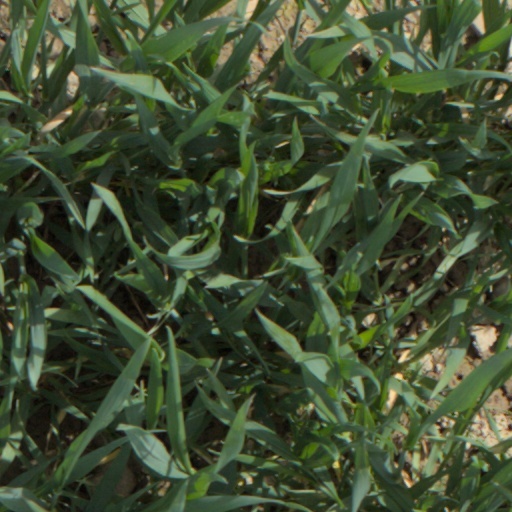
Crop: wheat